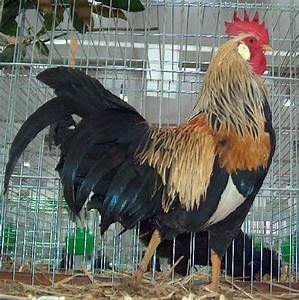
Label: gallina